Killing of Jonathan Lewis

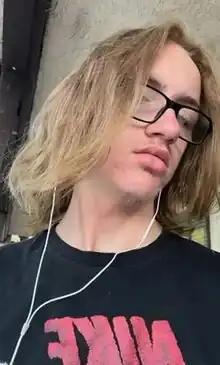

On November 1, 2023, Jonathan Edward Lewis Jr., a 17-year-old student at Rancho High School in Las Vegas, Nevada, U.S., was attacked by a mob of students at the school, most of whom were African American. Lewis had been standing up for a friend who was bullied by the students. He succumbed to injuries from the assault on November 7, 2023.